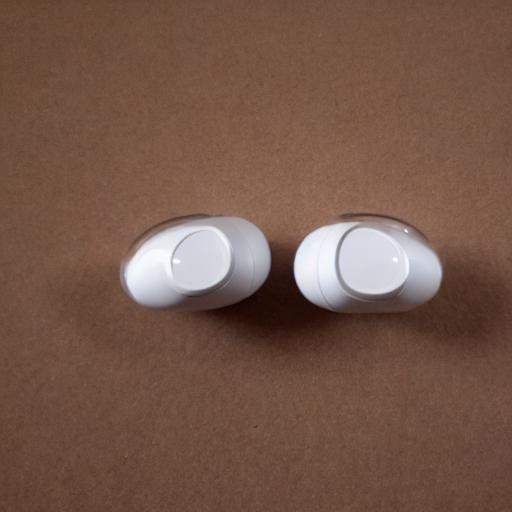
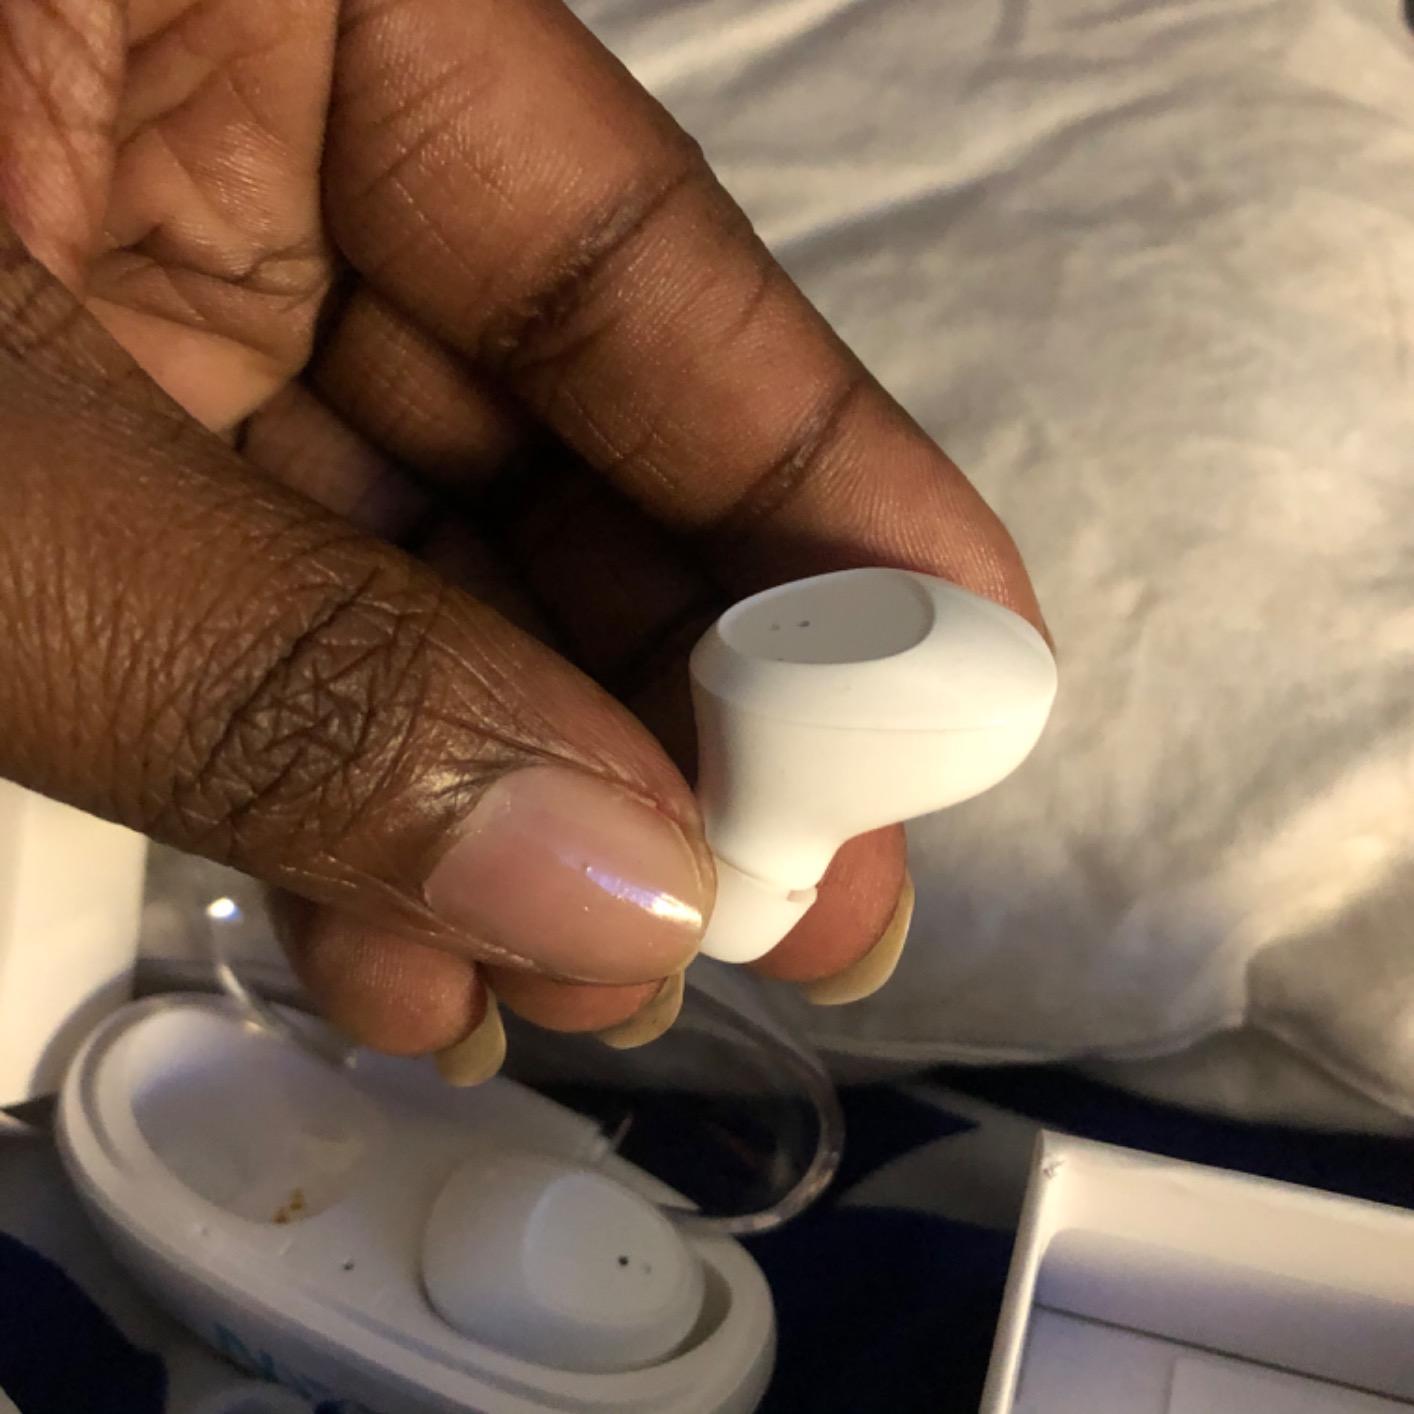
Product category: earbuds
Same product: no